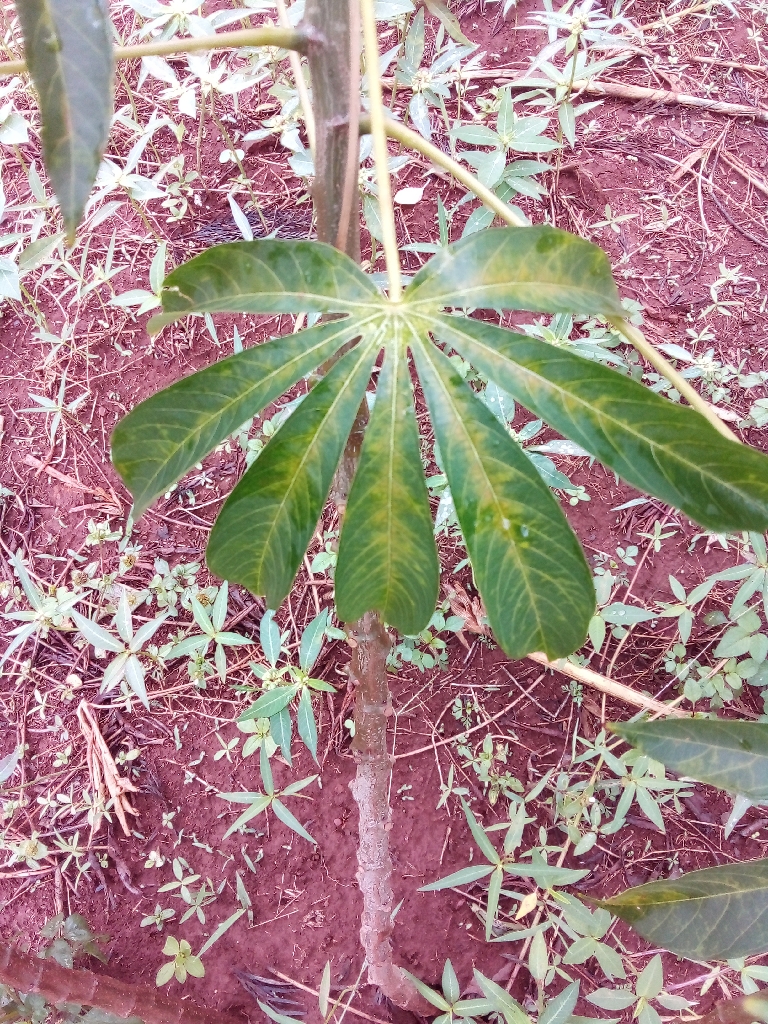
Label: cassava brown streak disease (cbsd)